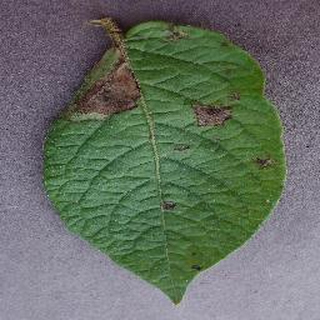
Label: potato_late_blight